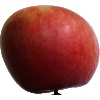
Label: apple_crimson_snow